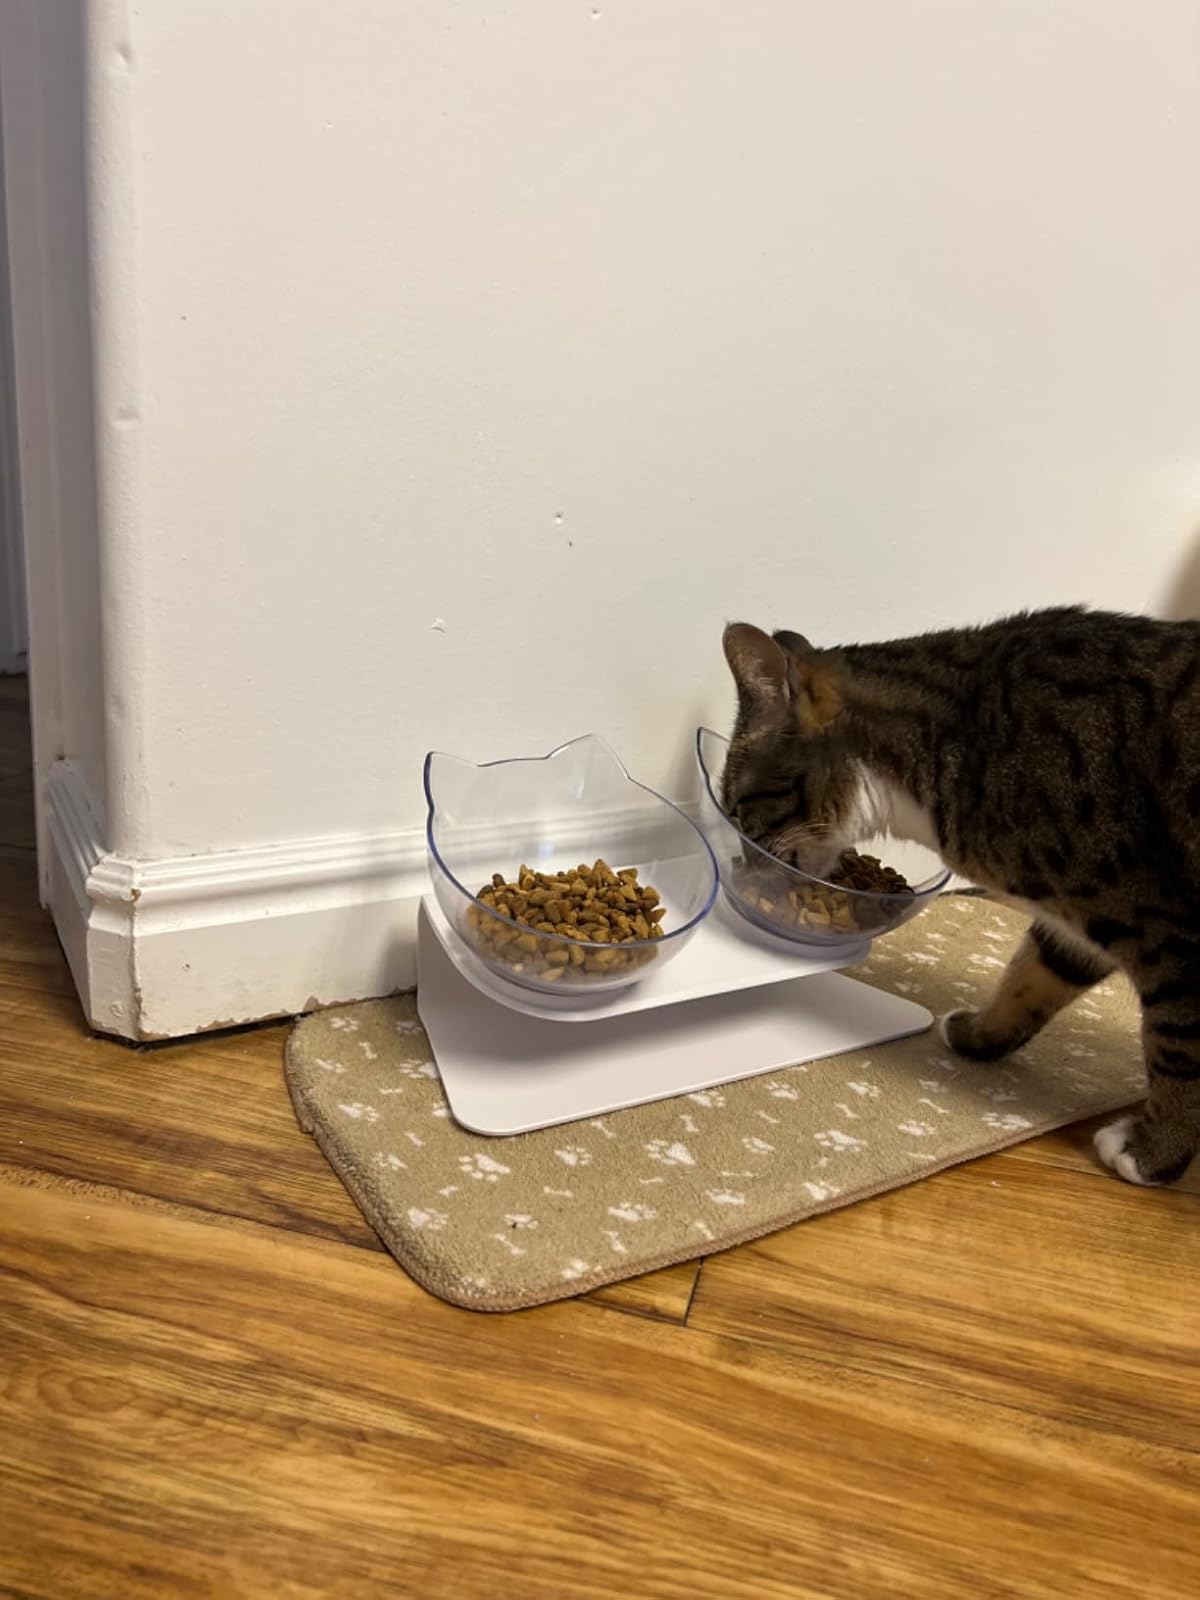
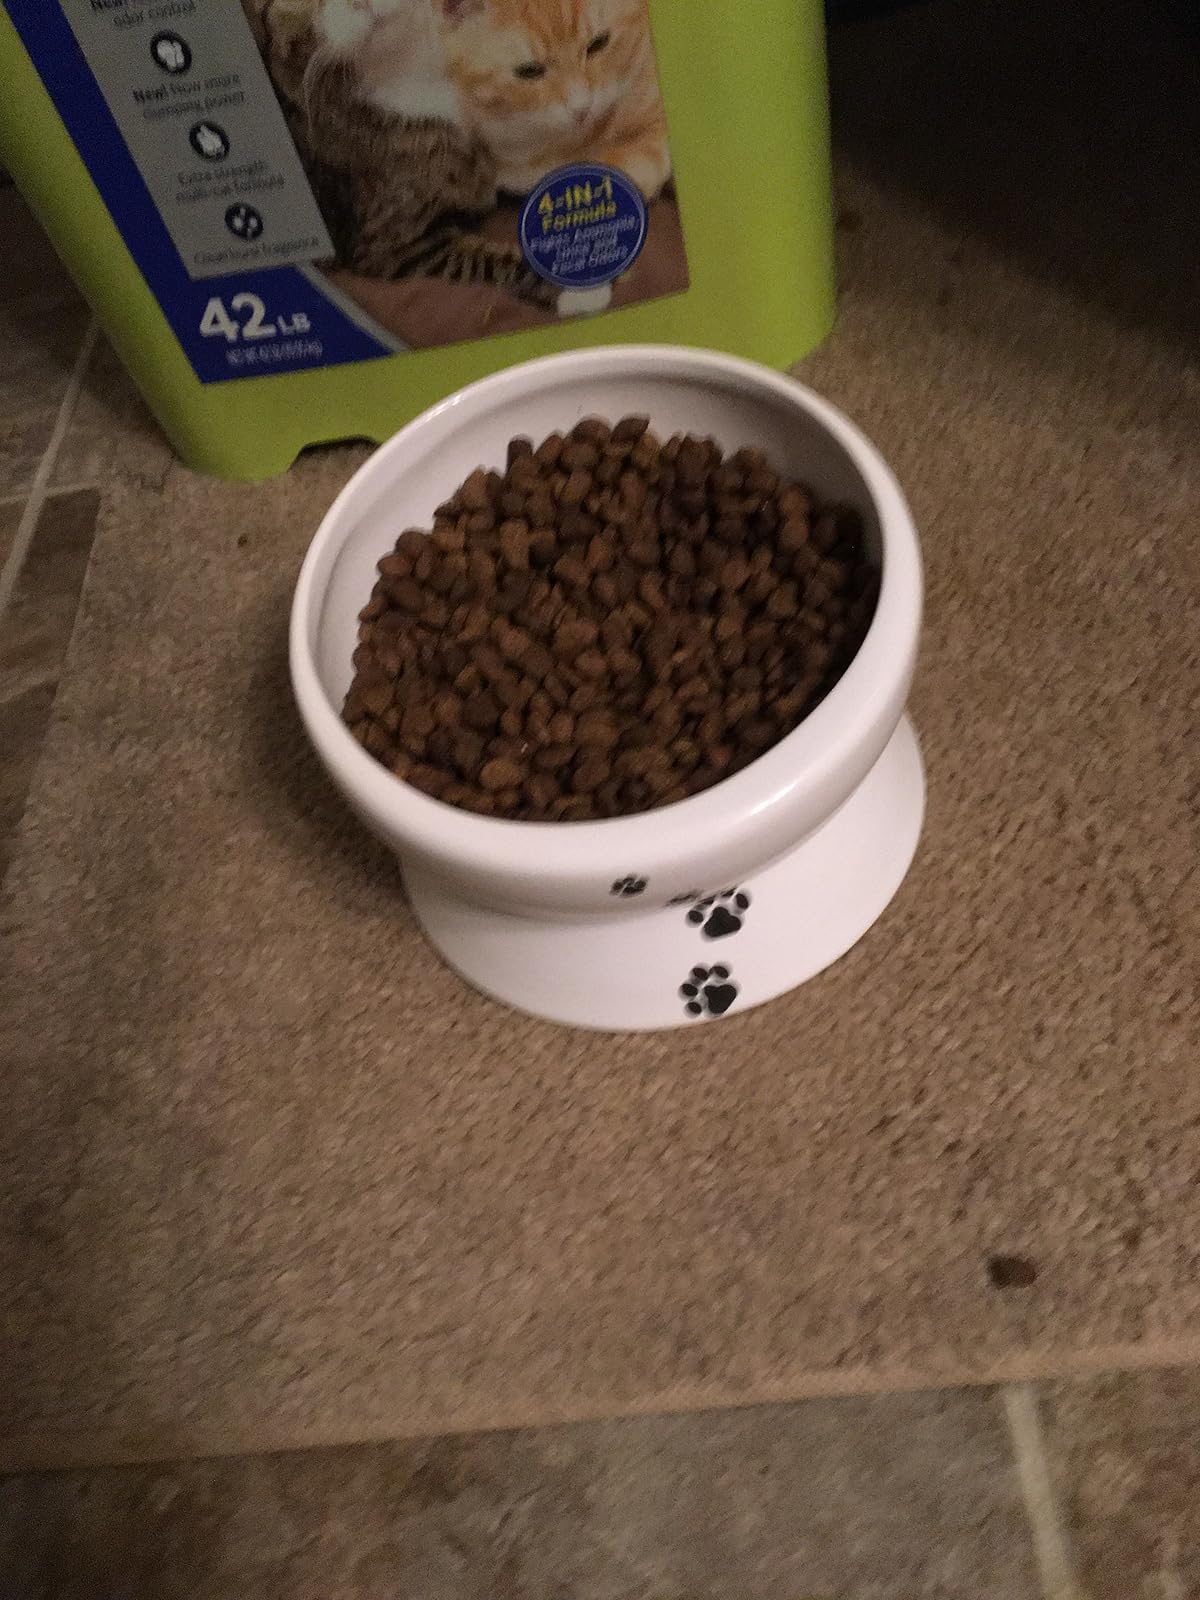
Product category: items_bowl
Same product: no